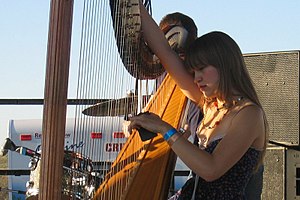
Joanna Newsom
Joanna Newsom
Joanna Newsom er en amerikansk sangerinde, sangskriver og harpist fra Nevada City, Californien. Hun er gift med skuespilleren og komikeren Andy Samberg. Joanna Newsoms yndige, fascinerende og dragende folk-melodier har barokke træk, er ofte stærk polyrytmisk og indeholder elementer af ældre folkemusik fra Appalacherne, specielt fremtrædende på The Milk-Eyed Mender, og avantgardistisk modernisme, især fra og med Ys. Ofte fortælles i teksterne et helt eventyr opfyldt af varm mystik og hemmeligheder. Dette præsenteres med en sart, lokkende og særpræget vokal.